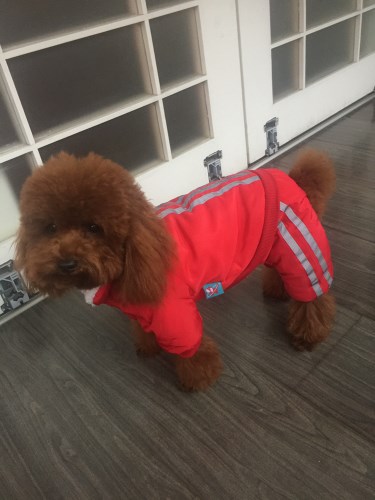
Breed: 2925-n000114-toy_poodle